Abruzzi e Molise

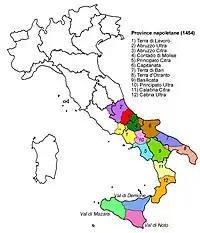
Neapolitan provinces in 1454, showing Contado di Molise (4), Abruzzo Citra (3), and Abruzzo Ultra (2).

From the time of the Kingdom of Naples, this region was considered a single entity with the regional capital at L'Aquila. The name "Abruzzo" appears to be derivative of the Latin word , in turn from the tribe Praetutii. During the Kingdom of Naples, the region was further divided into four provinces: Abruzzo Citra (nearer Abruzzo), Abruzzo Ultra I (farther Abruzzo I), Abruzzo Ultra II (farther Abruzzo II), and Contado di Molise. The Abruzzo provinces were named for their distance from Naples, the capital, and referred to collectively by the plural "Abruzzi".